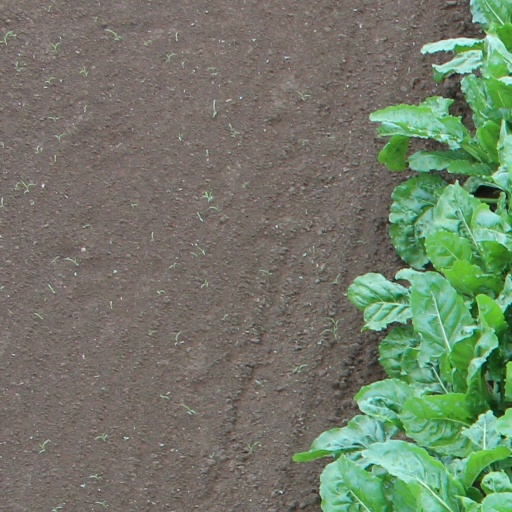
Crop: sugar beet